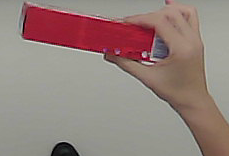
Product: colgate_toothpaste